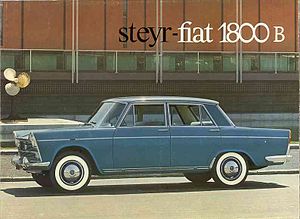
Fiat 1800
Fiat 1800B
Fiat 1800 er en bil introduceret af Fiat i 1959 og produceret frem til 1968 i forskellige version.